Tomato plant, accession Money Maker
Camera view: tilt-top (135 deg); turntable rotation: 330 degrees
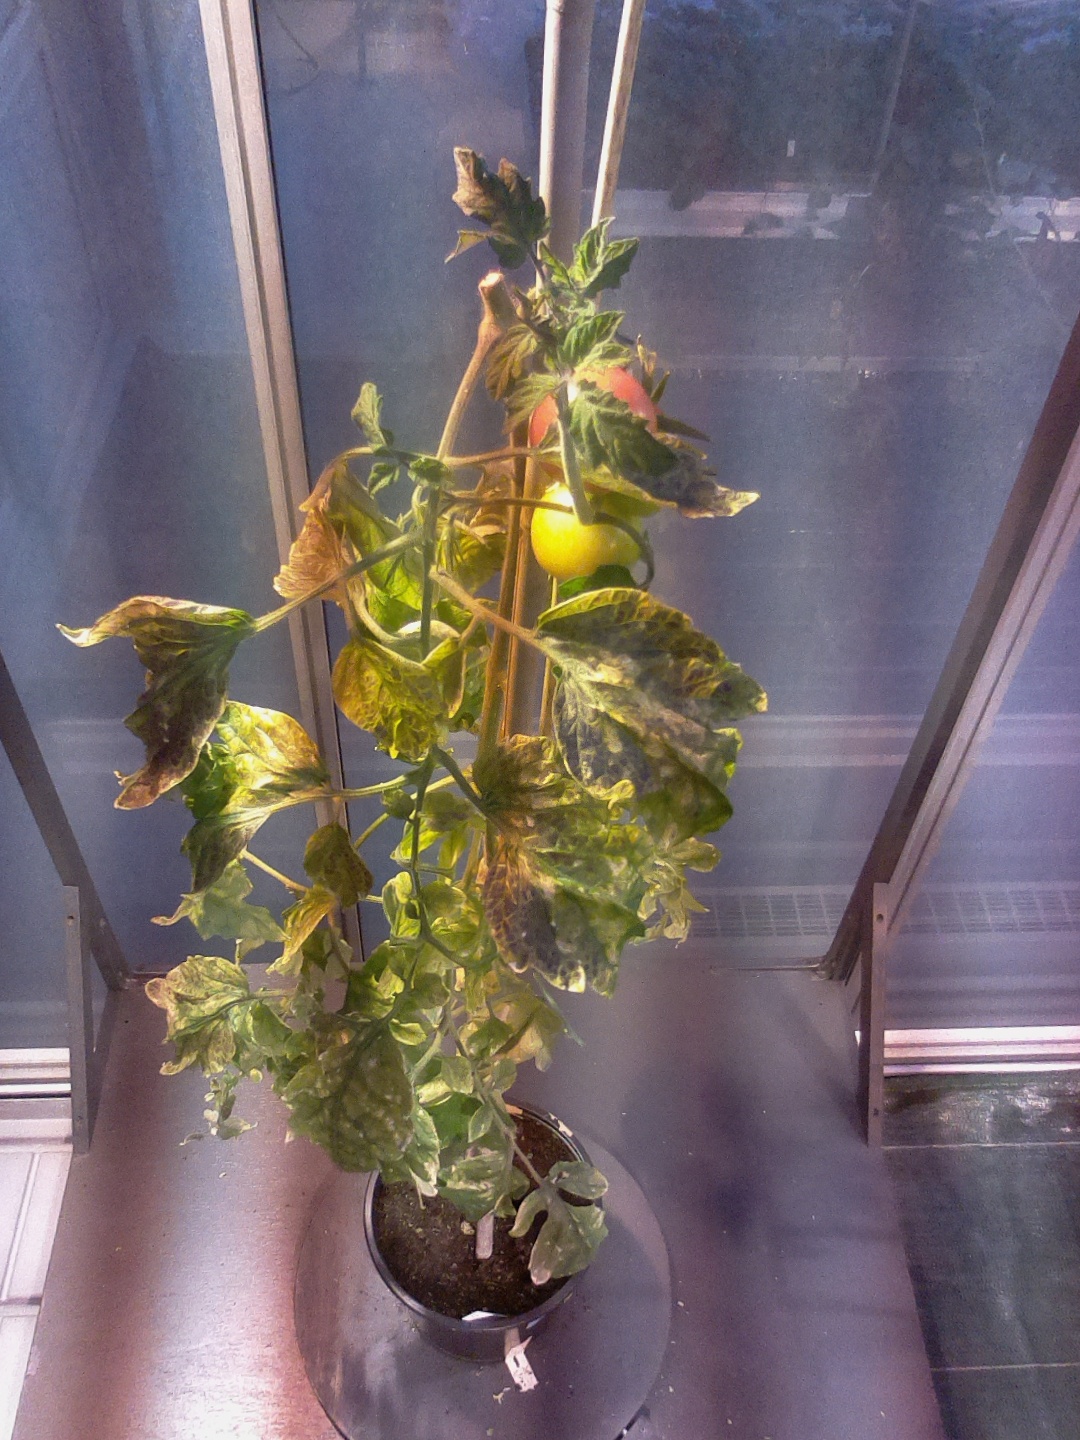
BBCH growth stage 85: 50%-60% of fruits show typical fully ripe color